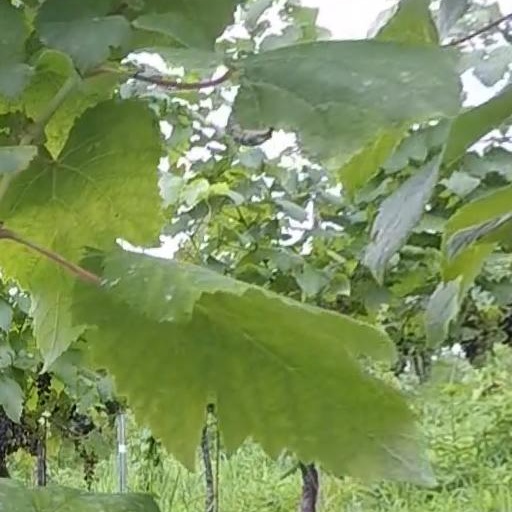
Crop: grape